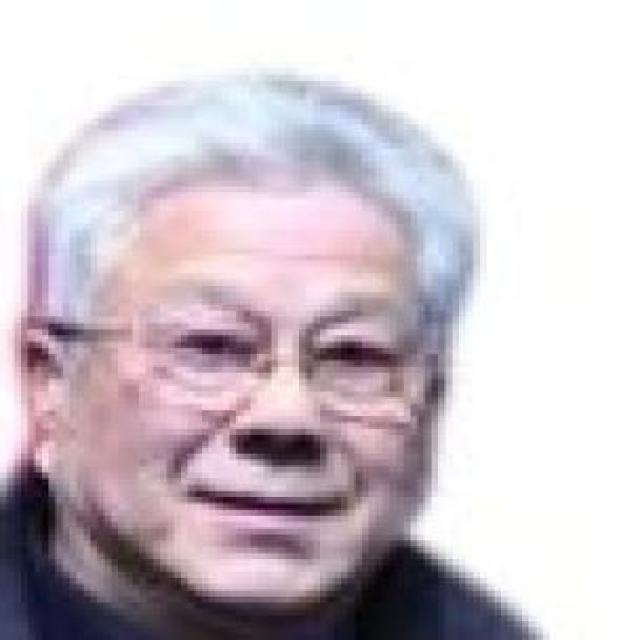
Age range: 65+